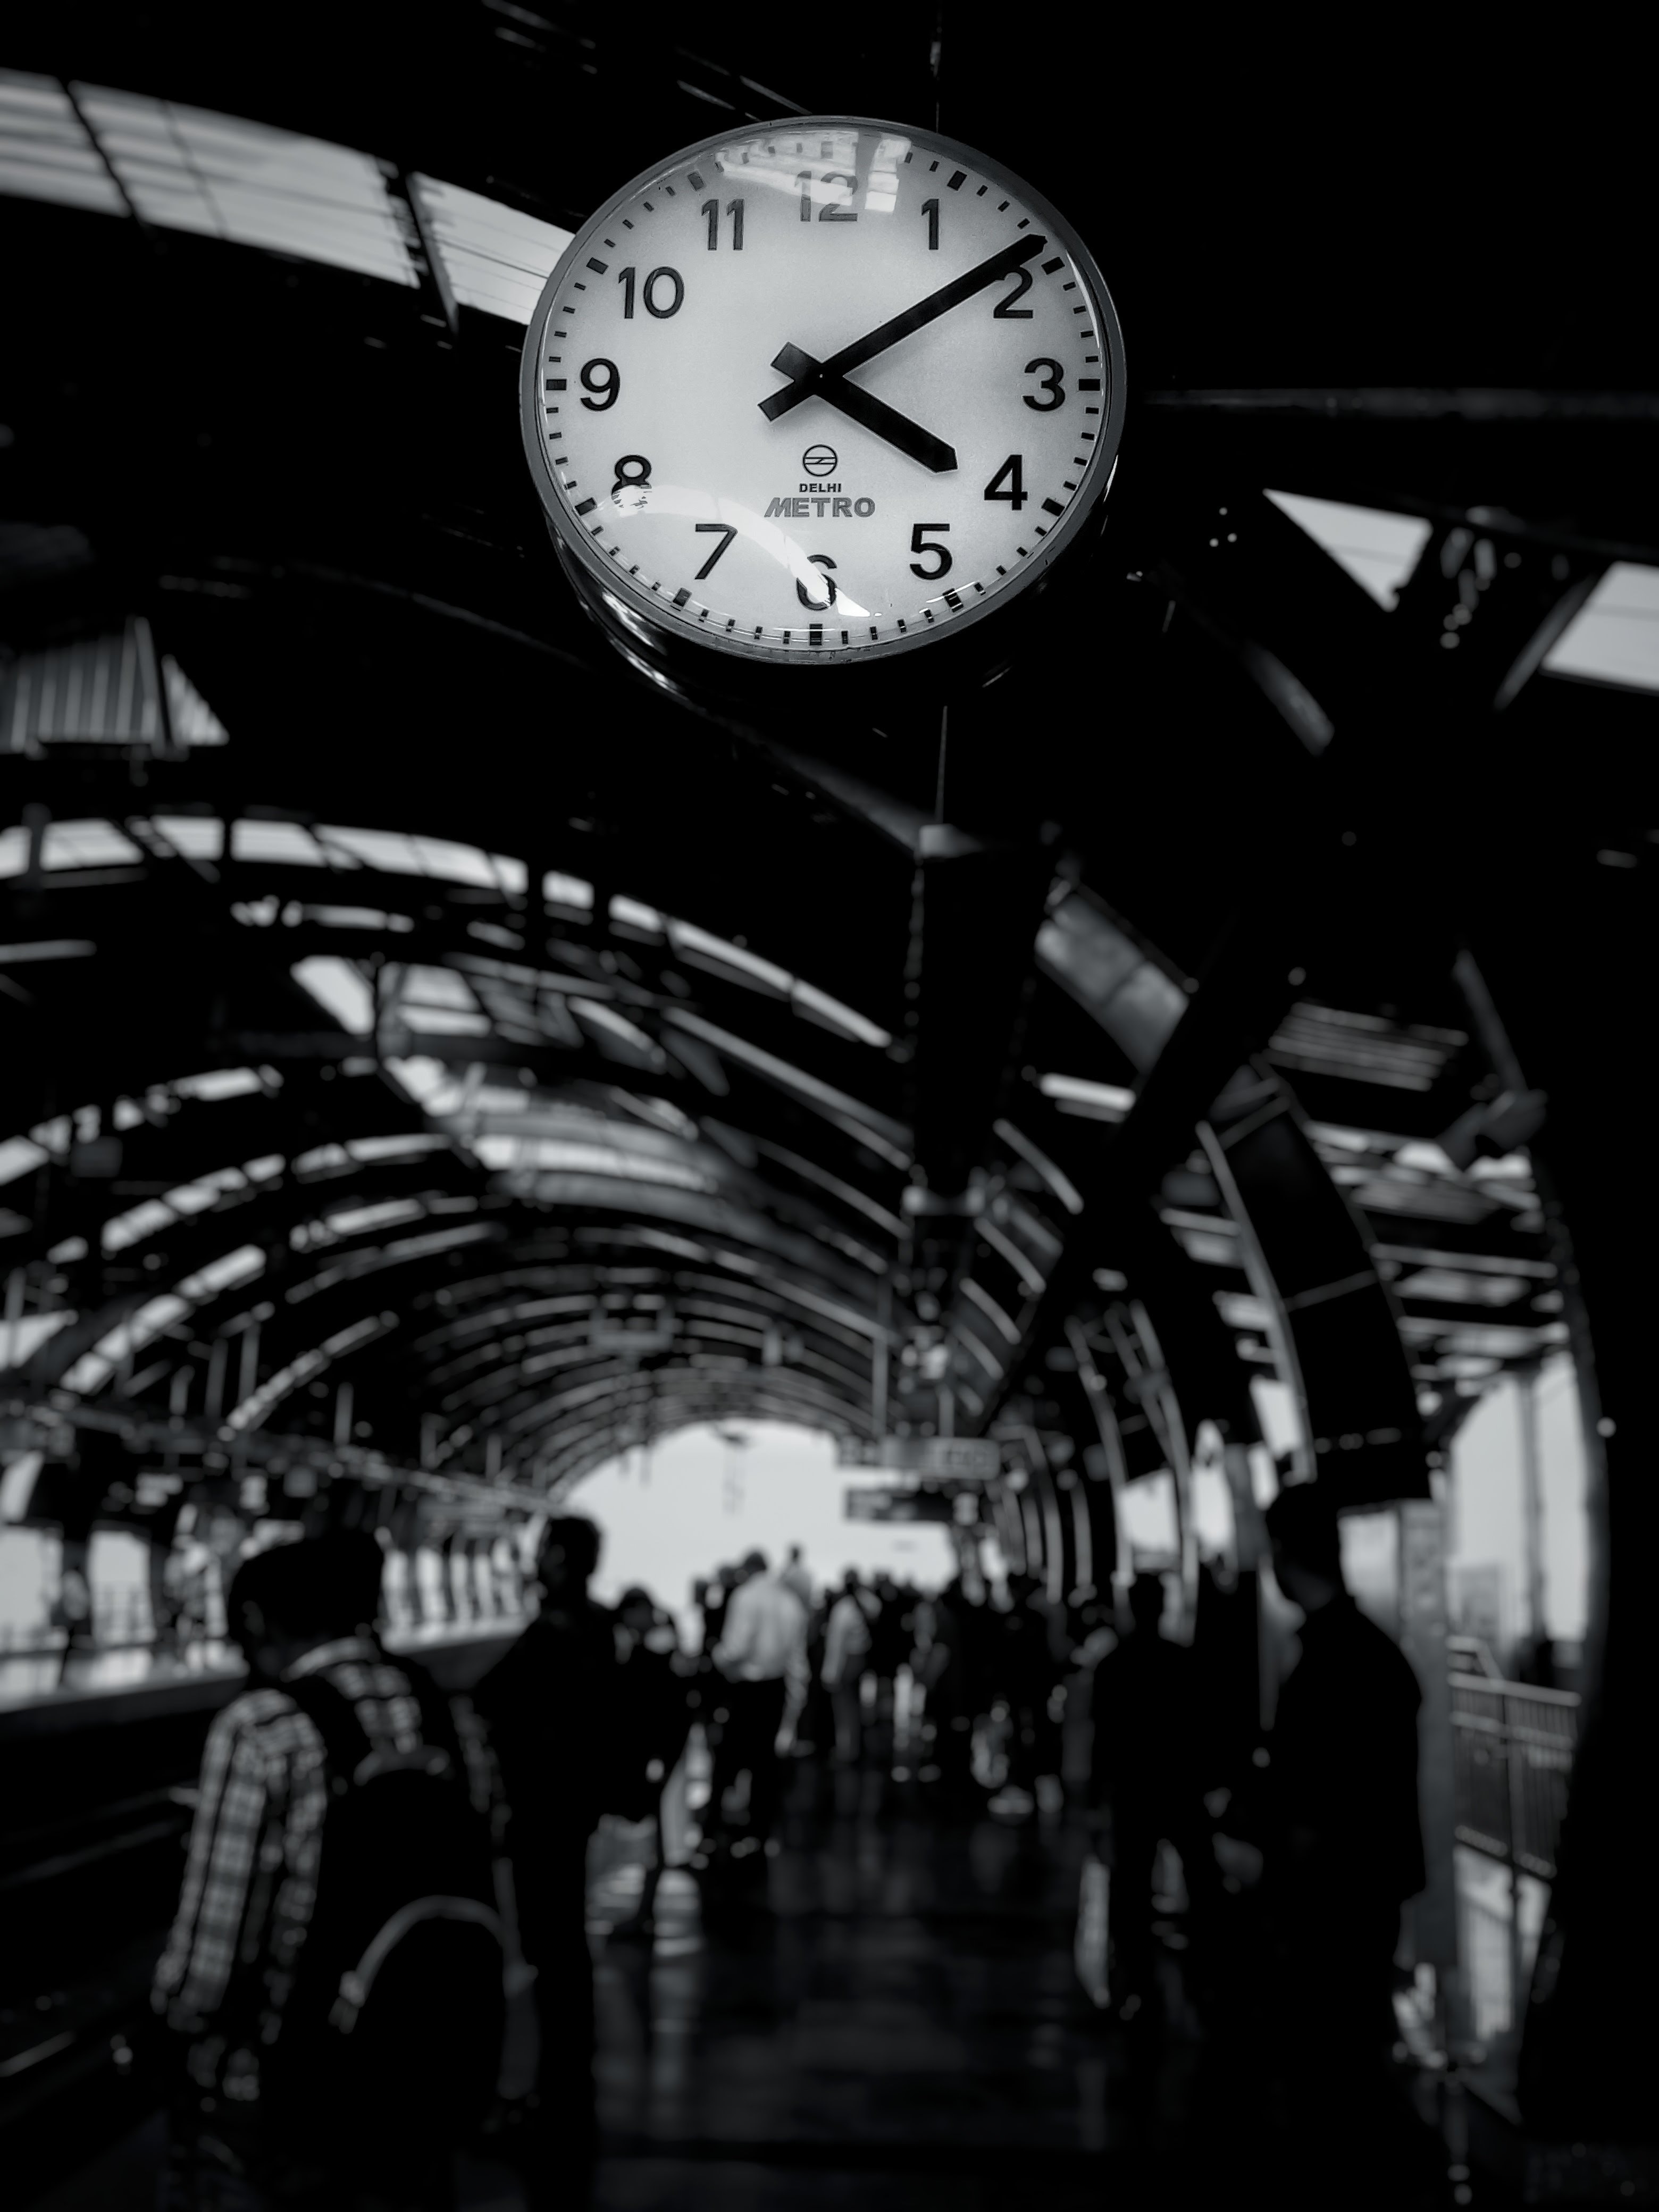
black, monochrome, white, black and white, monochrome photography, snapshot, clock, photography, darkness, train station, night, sky, architecture, midnight, style, building, city, street, film noir